1924 Palace Law of Succession

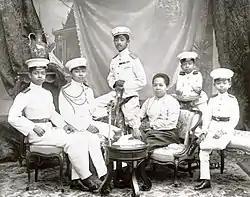
The Saovabha branch, circa 1900 (from left to right: Prince Asdang, Crown Prince Vajiravudh, Prince Chakrabongse, Queen Saovabha, Prince Prajadhipok, and Prince Chudadhuj)

The 1924 Palace Law of Succession was put into effect the following year with the accession of King Prajadhipok (Rama VII, reigned 1925–1935). He had never been groomed for the throne, nor had he ever expected to accede or aspired to doing so. He had spent most of his adult life in military schools (Royal Military Academy, Woolwich in England and L'École Supérieure de Guerre in France) and had only returned to Siam in 1924. When his older brother died late the following year, he was at the top of the succession list and became Siam's last absolute monarch.